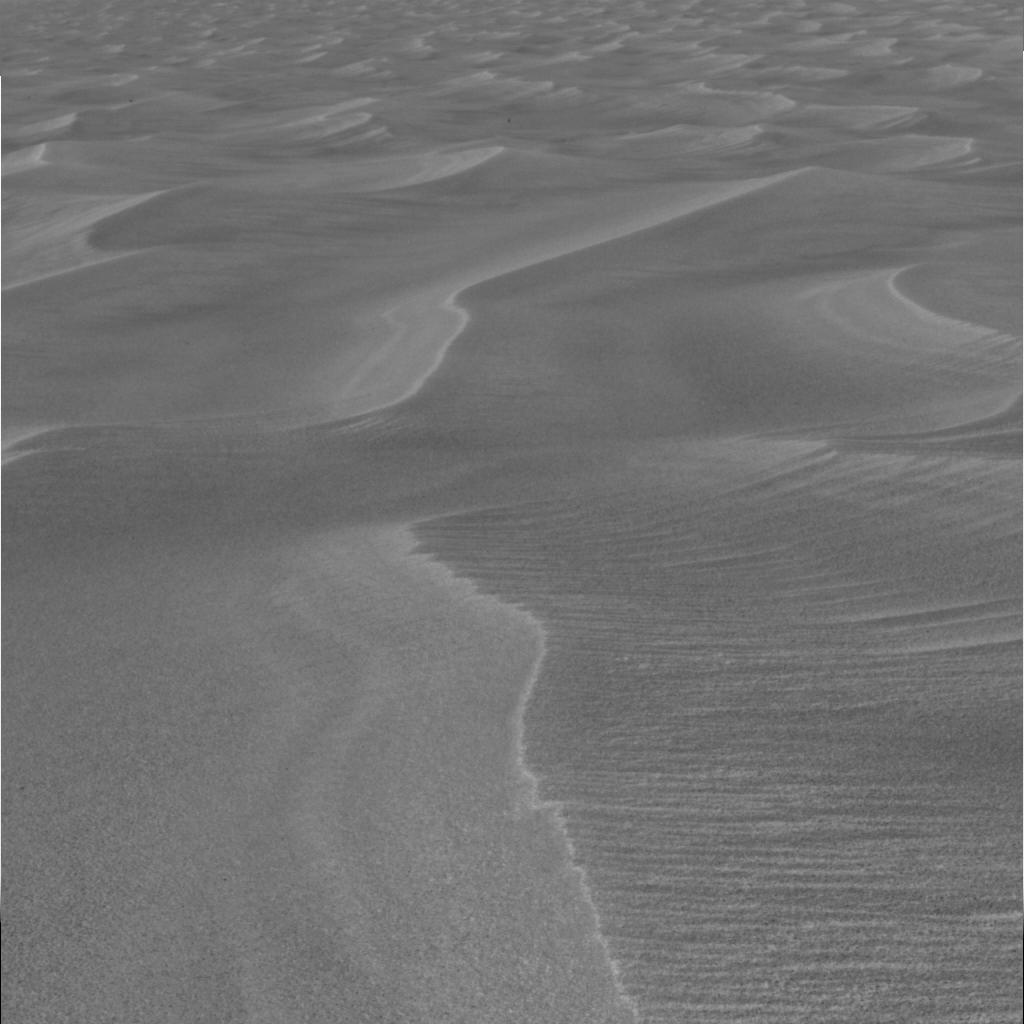
Surface features visible: Dunes/Ripples, Soil, Nearby Surface